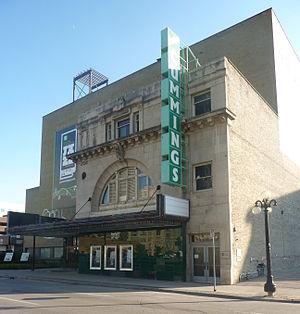
Cet article recense les lieux patrimoniaux de Winnipeg inscrits au répertoire des lieux patrimoniaux du Canada, qu'ils soient de niveau provincial, fédéral ou municipal.
Le Burton Cummings Theatre for the Performing Arts est un théâtre situé sur la rue Smith à Winnipeg, au Manitoba. Il a été construit par l'impresario Corliss Powers Walker et était connu à l'origine comme le théâtre Walker.
Voici la liste des lieux historiques nationaux du Canada situé au Manitoba. En mai 2012, on compte 57 lieux historiques nationaux au Manitoba, dont neuf sont administrés par Parcs Canada. À ce nombre, il faut ajouter aussi trois sites qui ont perdu leur désignation.